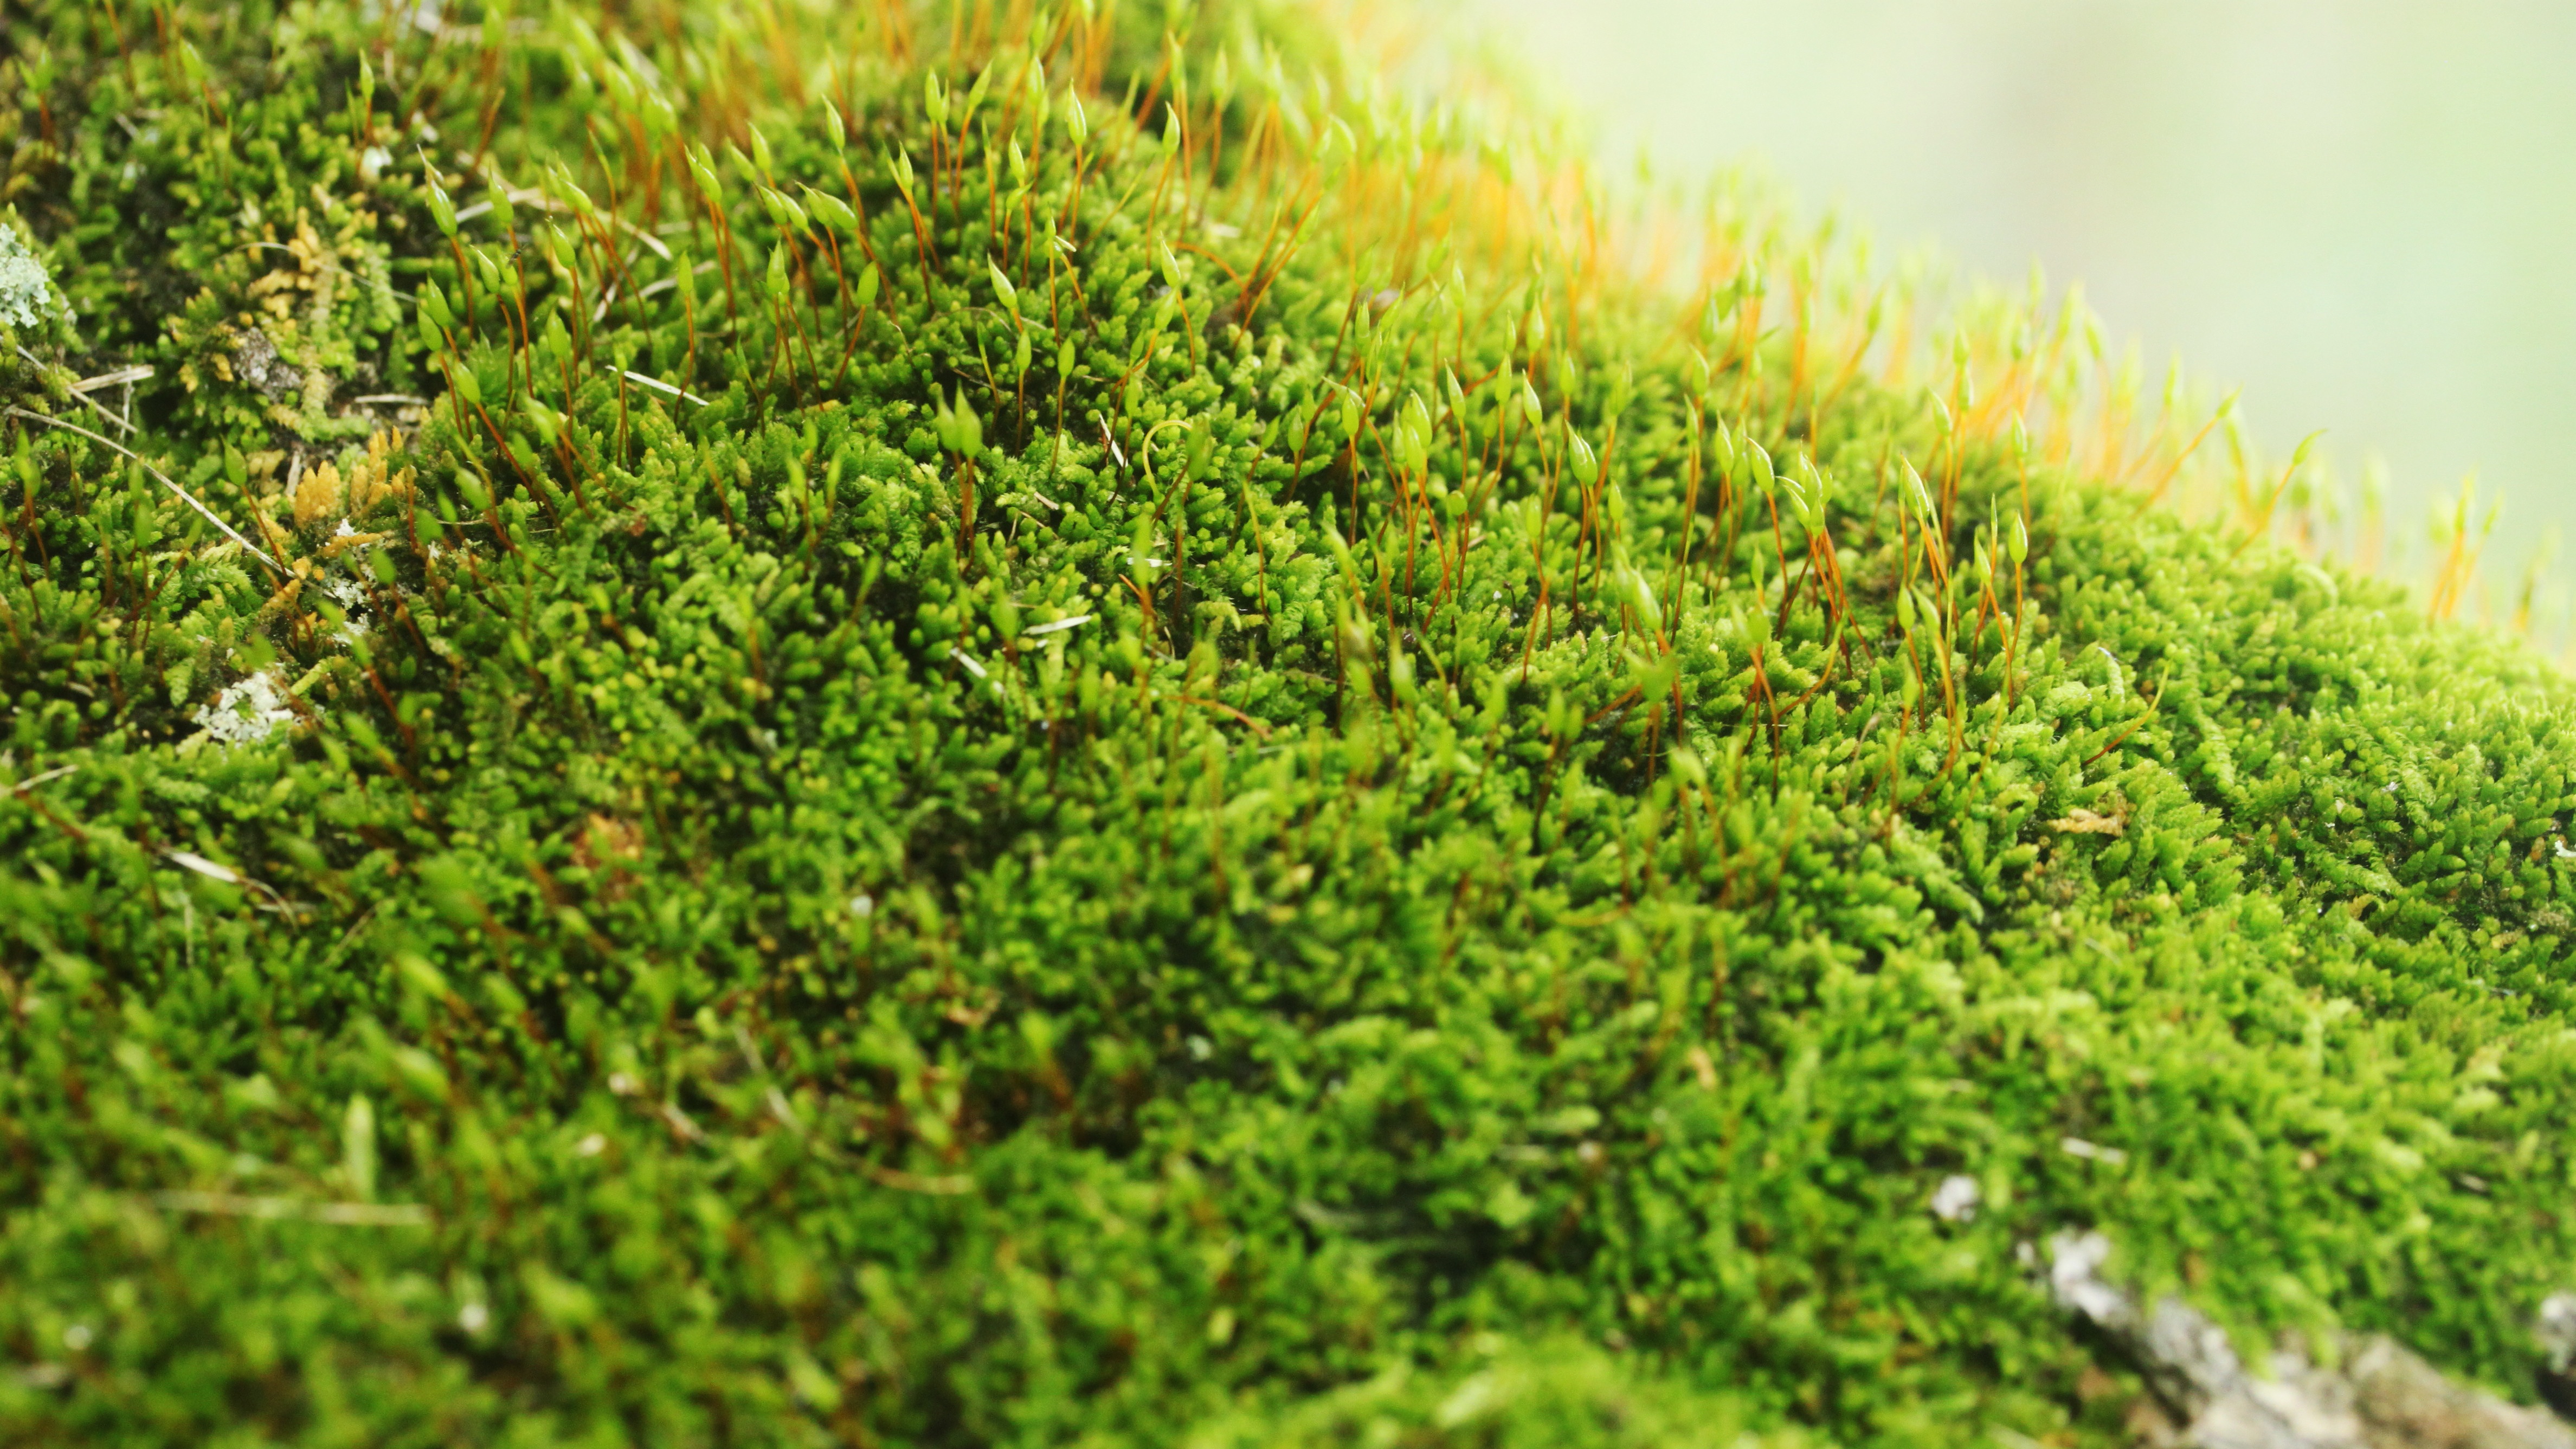
tree, grass, plant, lawn, leaf, flower, moss, green, soil, botany, vegetation, shrub, grass family, woody plant, land plant, non vascular land plant